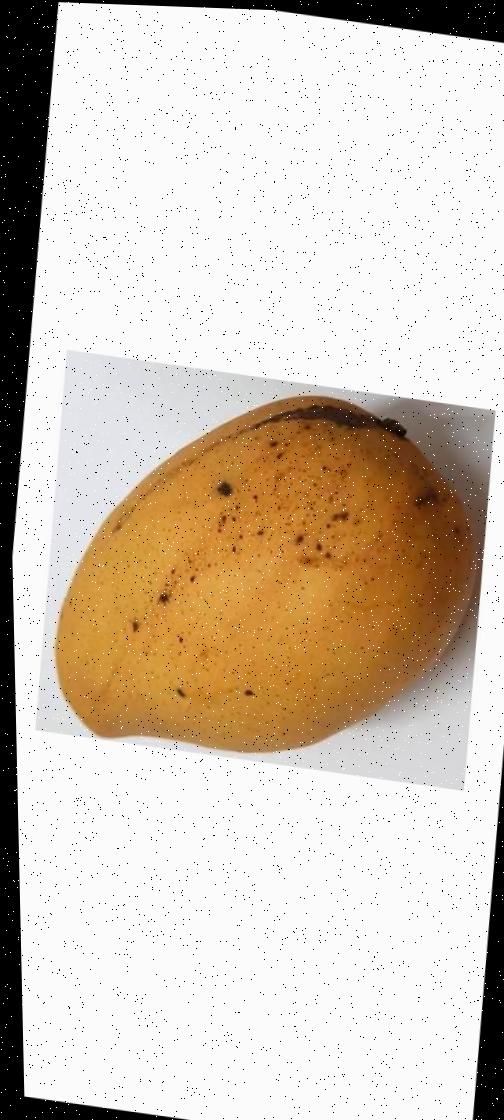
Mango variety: Katimon